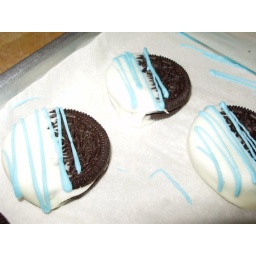
A Taste of Rubies Edible Favors - Tiffany Themed favors, Oreos dipped in white and blue chocolate